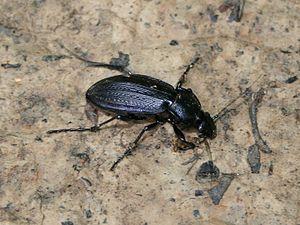
Carabus granulatus, le carabe granuleux, est une espèce de coléoptères de la famille des carabes.